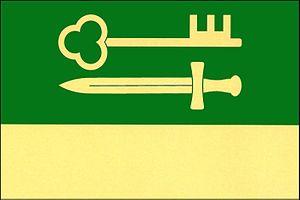
Unín est une commune du district de Brno-Campagne, dans la région de Moravie-du-Sud, en République tchèque. Sa population s'élevait à 235 habitants en 2017.